The Halal Guys

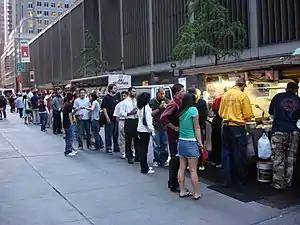
Line at the cart (2007)

The Halal Guys was founded in 1990 by Egyptian-Americans Mohamed Abouelenein, Ahmed Elsaka, and Abdelbaset Elsayed as a hot dog cart located at the southeast corner of 53rd Street and Sixth Avenue. Abouelenein, however, believed that a hot dog was not a satisfying meal, and switched to the current menu of chicken, gyro meat, rice, and pita in 1992. As a result, New York City's Muslim cab drivers flocked to the cart for its ability to provide a quick, relatively inexpensive halal meal. As word of mouth spread via these cab drivers, the operators created the signature dish, a platter of chicken and rice which was popularized within the Muslim community in the city.